B. Edwin Wilson

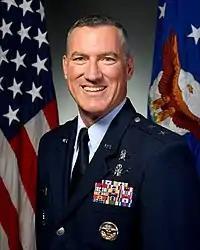
Maj. Gen. Wilson in his Service Uniform

Burke Edwin Wilson is a retired United States Air Force two-star general who served as Commander, 24th Air Force at Joint Base San Antonio-Lackland, Texas from 2014 to 2016.